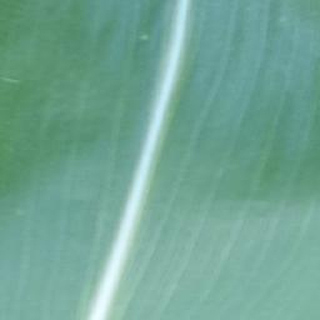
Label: healthy_corn